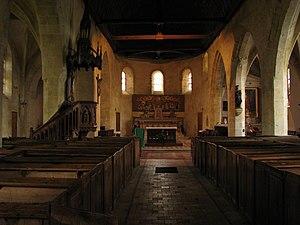
Cet article recense les monuments historiques de l'arrondissement de Mortagne-au-Perche, dans l'Orne, en France.
Rémalard est une ancienne commune française, située dans le département de l'Orne en région Normandie, intégrée le 1ᵉʳ janvier 2016 à la commune nouvelle de Rémalard en Perche.
Rémalard est une ancienne commune française, située dans le département de l'Orne en région Normandie, intégrée le 1ᵉʳ janvier 2016 à la commune nouvelle de Rémalard en Perche.
L'église Saint-Germain-d'Auxerre est une église catholique située à Rémalard, en France.